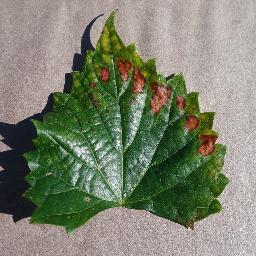
Label: Grape___Esca_(Black_Measles)